1935 Amsterdam Fokker F.XXII crash

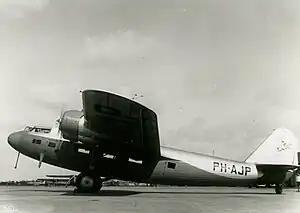
A Fokker F.XXII similar o the accident aircraft

The Fokker F.XXII PH-AJQ (named: "Kwikstaart") operated by KLM departed on 14 July 1935 at 9:37am local time for a scheduled international flight from Amsterdam via Hamburg, Copenhagen to Malmö. On board were twenty people: 15 passengers and 5 crew members. There was also international mail on board, including British mail. Shortly after take-off the left outer engine dropped in revolutions per minute and shortly afterwards also the left inner engine. Within a minute after take off both engines stopped working. To make an emergency landing, the pilot flew over the dyke of the Amsterdam-The Hague highway, which was under construction. He made a flat left turn and flew low over a cornfield parallel to the embankment. During the second left turn the left wing dropped, and the plane turned around the top axis. The left wing touched the embankment of the highway and broke. The airplane crashed at the other side of the embankment at 9:40am local time, three minutes after taking off.